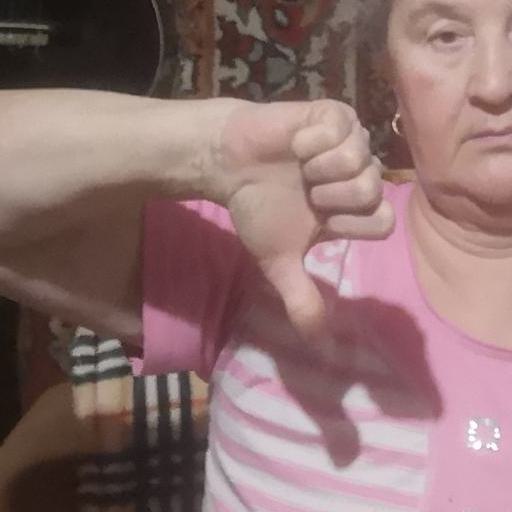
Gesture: dislike